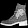
Label: Ankle boot